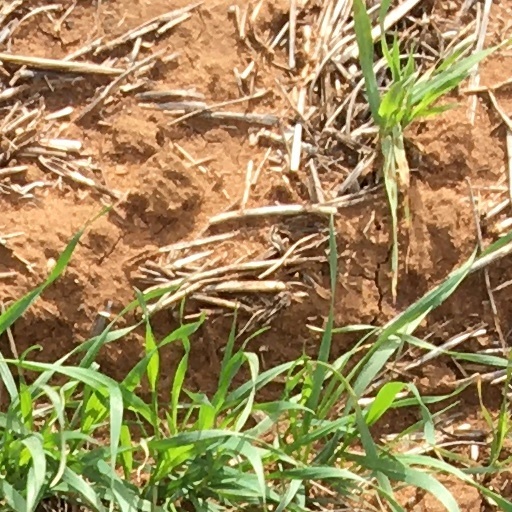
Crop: wheat